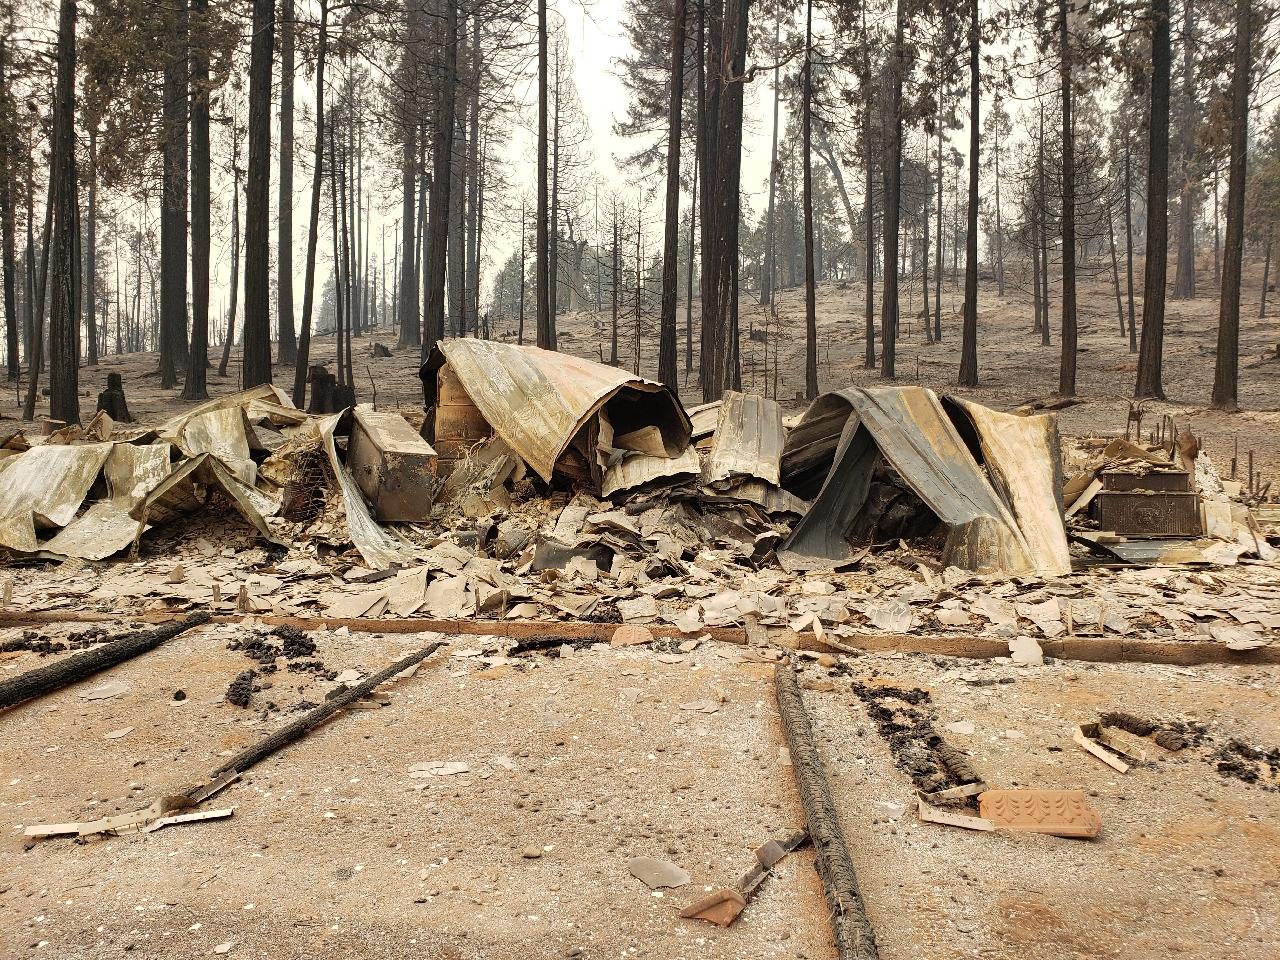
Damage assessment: destroyed